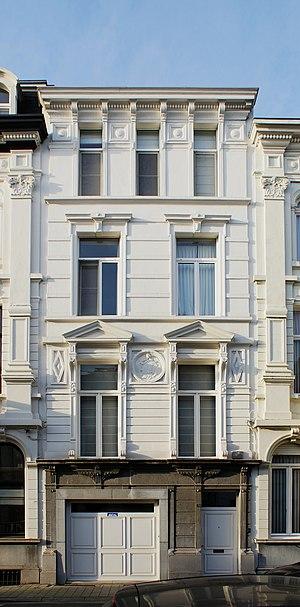
Maison à Anvers, Lange Van Ruusbroecstraat 69 - Maison privée de Jules Hofman - Oeuvre de l'architecte Jules Hofman
Jules Hofman né à Oosterhout le 16 décembre 1859 et décédé à Anvers le 13 mai 1919 est un architecte belgo-néerlandais actif principalement à Anvers.